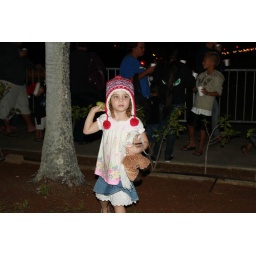
This cute little girl and her mom were in line with us for an hour.